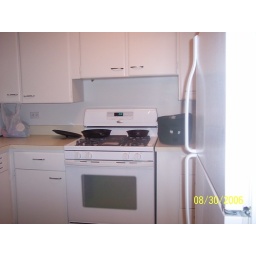
Nice new gas stove and nice window over sink with view of climbing tree and lawn.